Reggie Witherspoon (basketball)

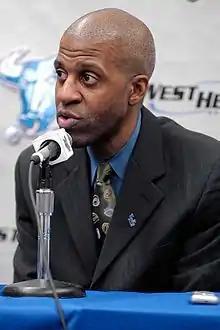
Witherspoon at Alumni Arena in 2006

Phillip Reginald Witherspoon (born February 21, 1961) is an American college basketball coach who is the former men's basketball head coach of the Canisius Golden Griffins and the Buffalo Bulls.